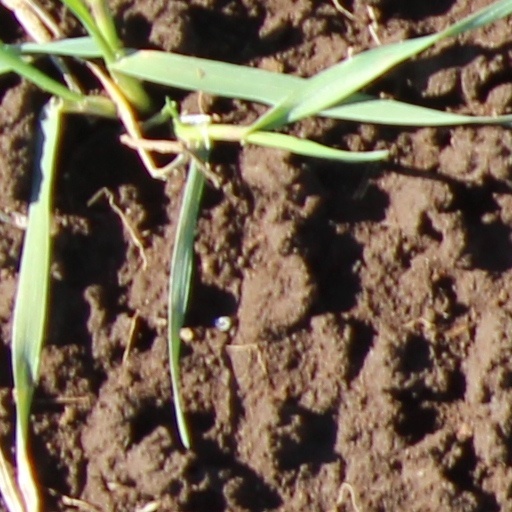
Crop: wheat